Pomarine jaeger

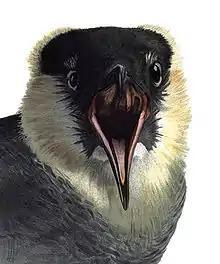
This is a large skua at about 45cm length, excluding the central tail feathers of the summer adult, which can add another 10cm or so.

This species ranges from in length, in wingspan and in weight. The upper limit of the length includes the elongated tail streamer of breeding adults, which is about in length. Identification of this jaeger is complicated by its similarities to parasitic jaeger and the existence of three morphs. Pomarine jaegers are larger than common gulls. They are much bulkier, broader-winged and less falcon-like than the parasitic jaeger, but show the same wide range of plumage variation. The flight is more measured than that of the smaller species. It has many harsh chattering calls and others which sounds like "which-yew".